Phylinae

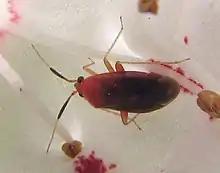
"Rhinocapsus vanduzeei"

Phylinae is a subfamily of the plant bug family Miridae. Species of this family are found worldwide.